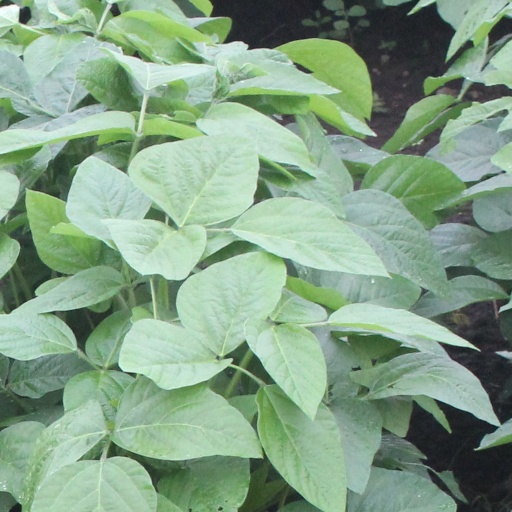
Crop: soybean